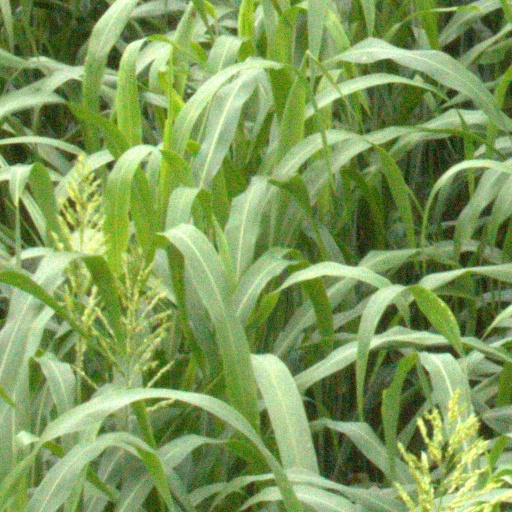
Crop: sorghum